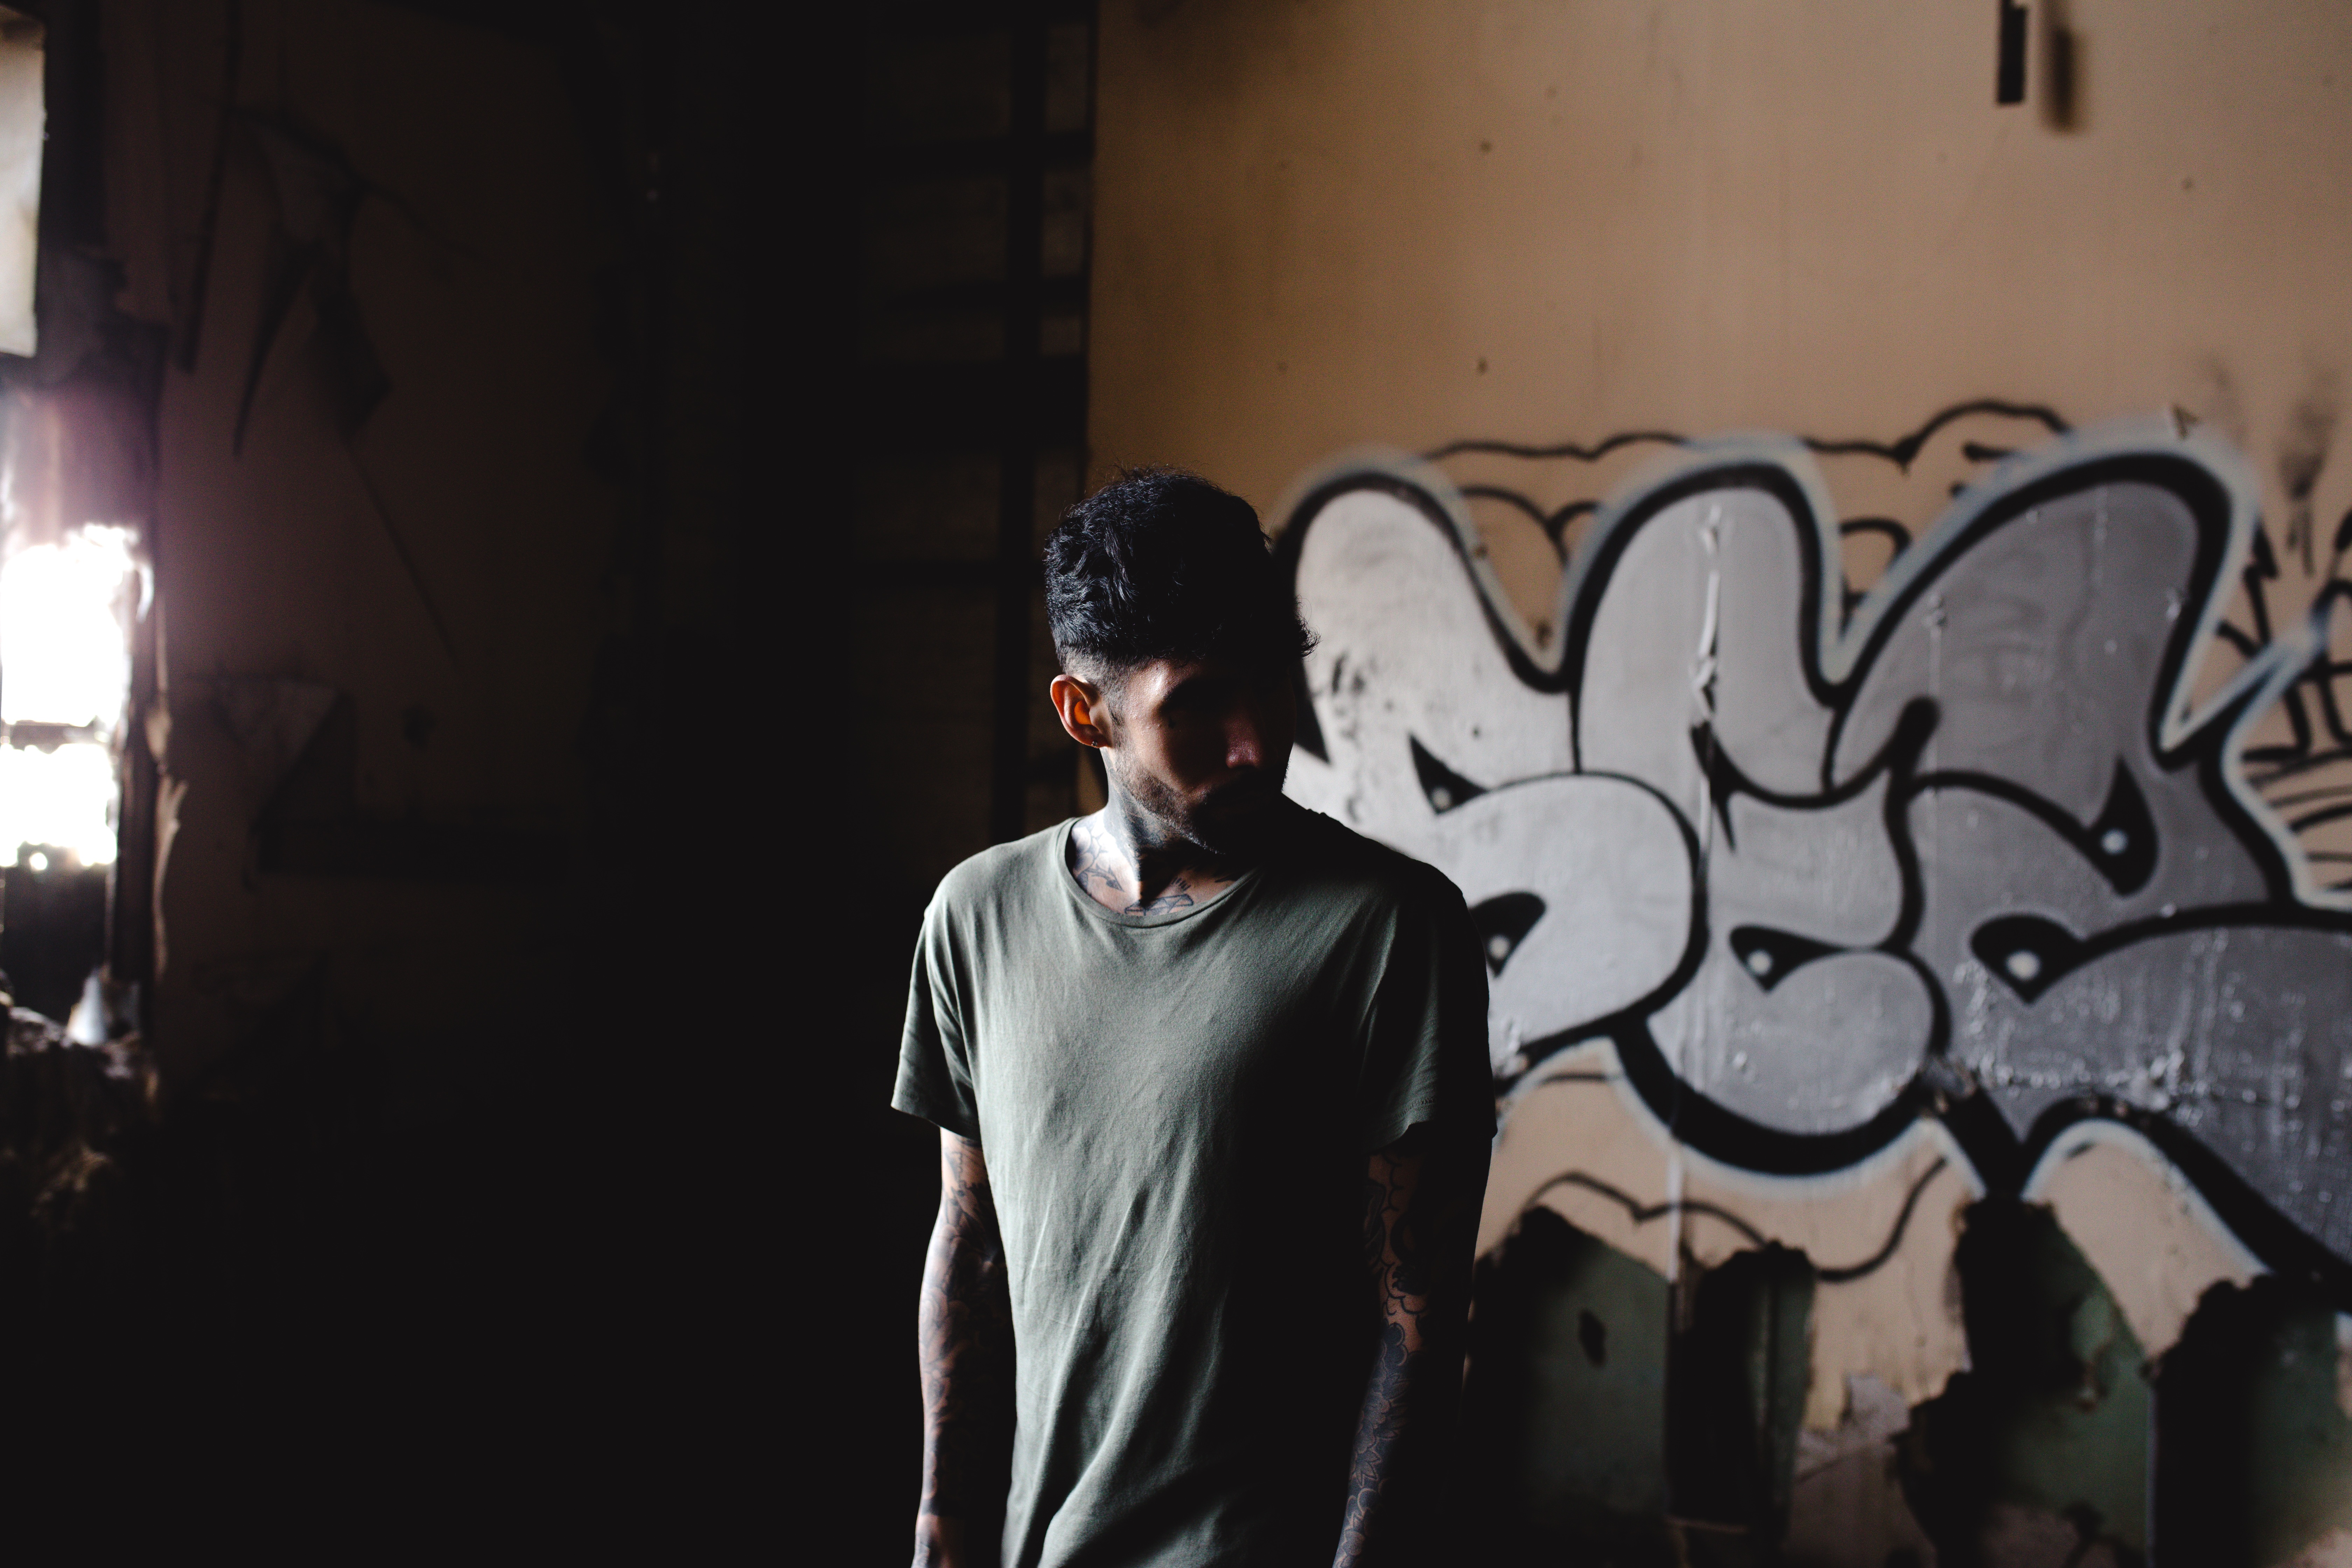
man, male, guy, tattoo, graffiti, performance art, art